Elizabeth Barrows Ussher

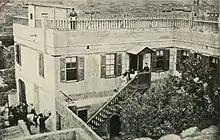
The house in Kayseri, Ottoman Empire where Elizabeth Barrows was born

Elizabeth Freeman Barrows was born in Kayseri, Ottoman Empire on 20 October 1873 to Christian missionary parents. Due to her brother's poor health condition, when Barrows was two years old she and her family moved to Manisa in the hope that a change of environment would be helpful for the child. Once in Manisa, the Barrows family remained with other missionaries already stationed there. After Elizabeth's brother's health improved, the family traveled to Constantinople, where they managed to find a house in Beşiktaş, a suburb of the city.